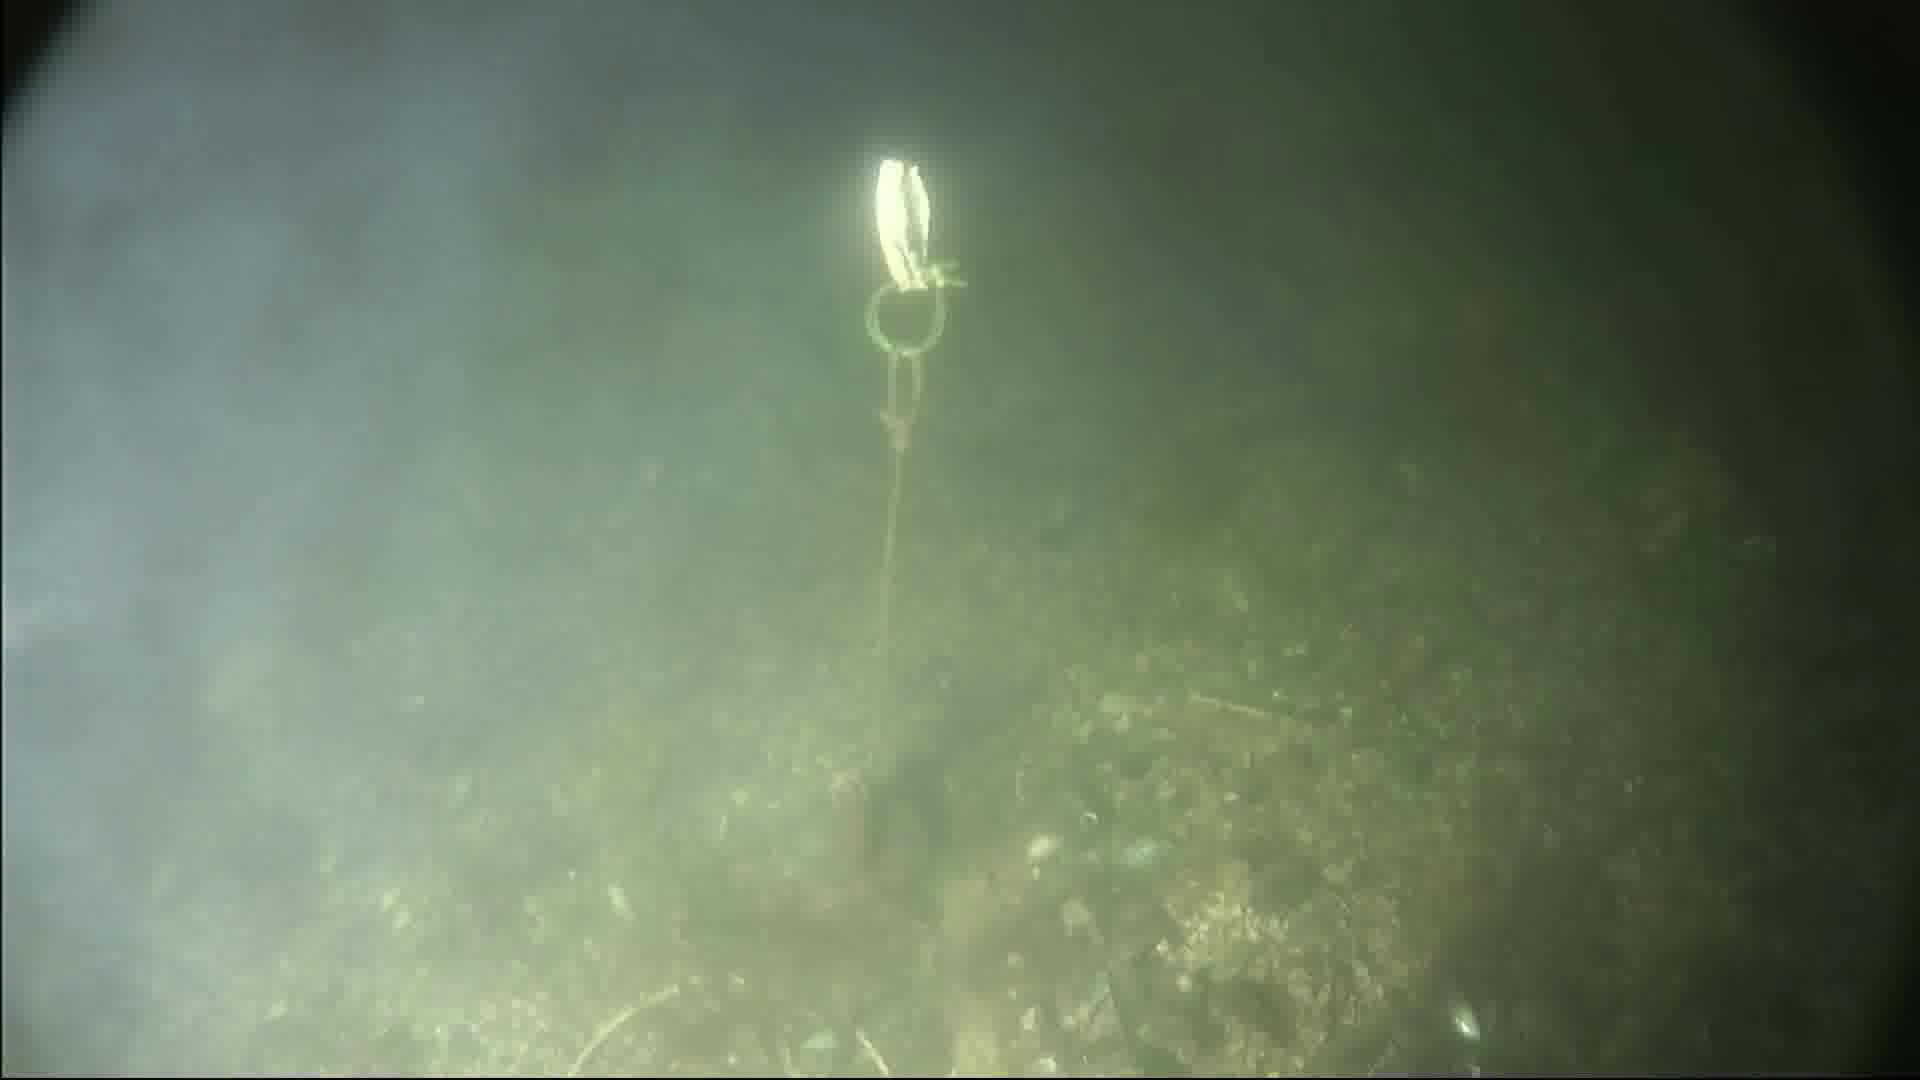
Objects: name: fish
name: crab